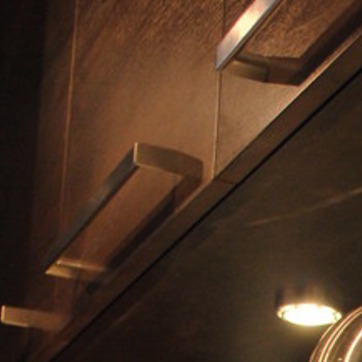
Material: wood